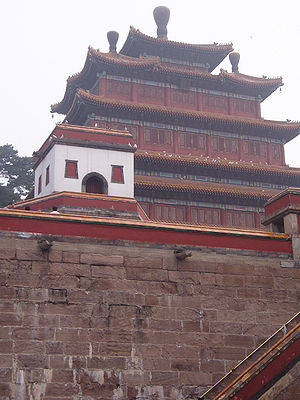
Chengde
Puning-templet i Chengde
Chengde er en kinesisk storby i provinsen Hebei ved Kinas kyst til det Gule Hav. Den er en by på præfekturniveau. Befolkningen i byen anslås til 442.000, men hele præfekturet har 3,53 millioner indbyggere.